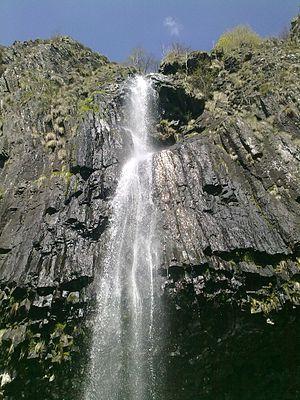
Cascade de Faillitoux, situé sur la commune de Thiézac, Cantal, France.
Cet article recense les sites naturels protégés dans le Cantal, en France.
L'Élancèze est un sommet culminant à 1 571 mètres d'altitude dans les monts du Cantal. Il se situe entre les vallées de la Jordanne au nord et de la Cère au sud. Il domine le village de Mandailles au nord et celui de Thiézac au sud.
Thiézac est une commune française située dans le département du Cantal, en région Auvergne-Rhône-Alpes.